Me and My Girl (TV series)

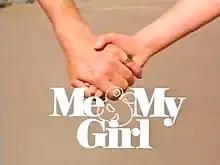
Series One title card

Me and My Girl is a 1980s British television situation comedy, starring Richard O'Sullivan, which centred on the challenges faced by a widower bringing up his adolescent daughter. It was broadcast on ITV between 1984 and 1988.